Mohammad Said Keruak

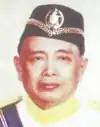

Mohammad Said bin Keruak (15 November 1925 – 17 November 1995) was a Malaysian politician who served as the 7th Yang di-Pertua Negeri of Sabah from January 1987 to December 1994 and 4th Chief Minister of Sabah briefly from November 1975 to April 1976. He was also father of another Malaysian politician, Salleh Said Keruak. Said Keruak's most consequential policy was the amendment to the state constitution which established Islam as the state religion of Sabah in 1973.